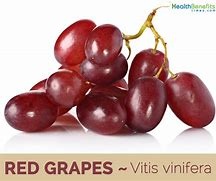
Label: grape